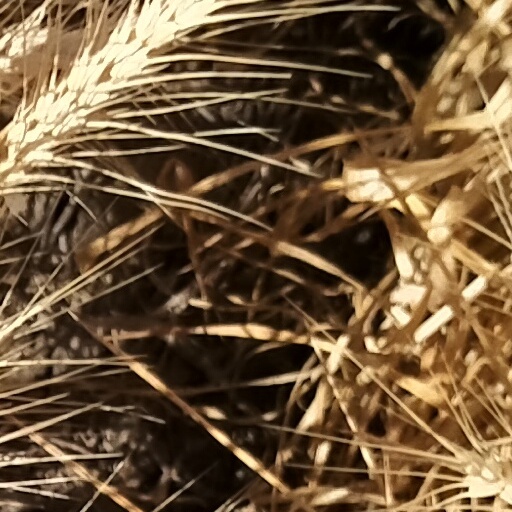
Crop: wheat